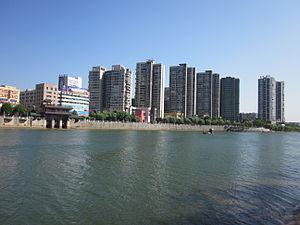
La rivière Wei ou rivière Weishui commence dans le canton de Weishan, a une longueur de 117,2 km et possède un bassin versant de 2 125 km². C'est la plus grande rivière de la ville de Ningxiang et l'un des plus grands affluents de la rivière Xiang.